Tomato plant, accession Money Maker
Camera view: horizontal (90 deg, fisheye); turntable rotation: 300 degrees
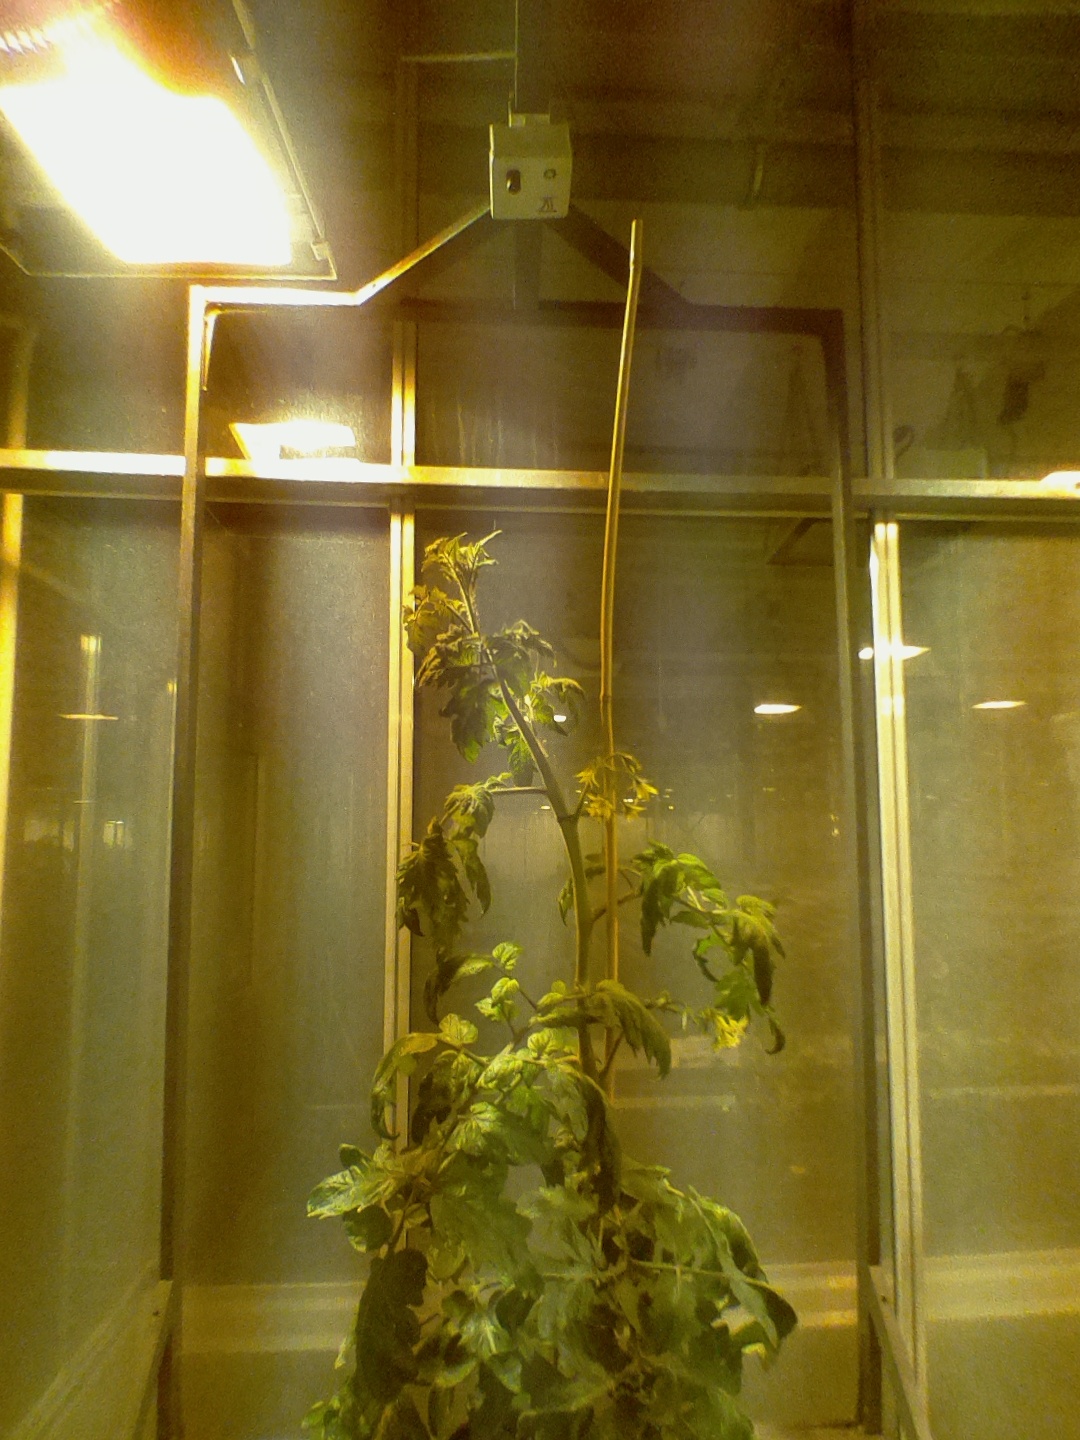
BBCH growth stage 69: End of flowering, 90%-100% of flowers open, more petals falling